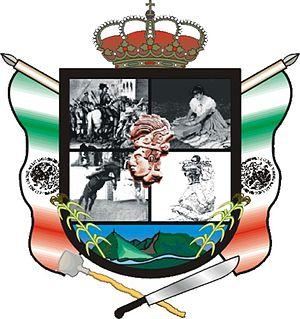
Cintalapa, ou plus rarement Cintalapa de Figueroa est une ville du Mexique du Chiapas, siège de la municipalité de Cintalapa. Elle compte 42 467 habitants.